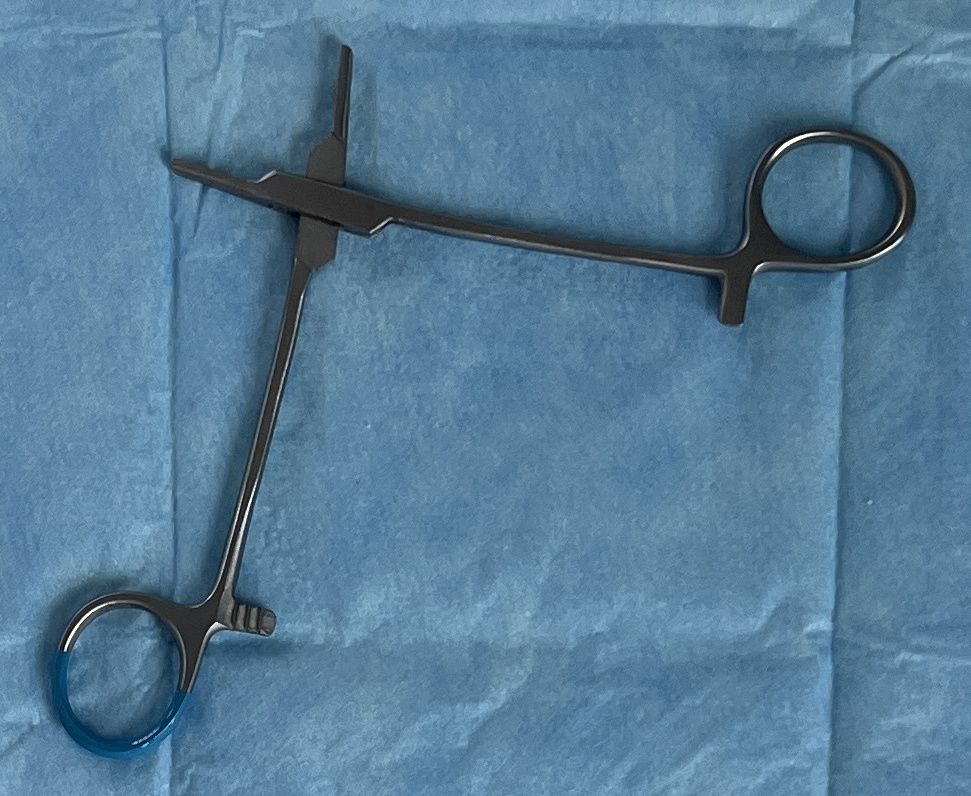
Hinged instrument state: open